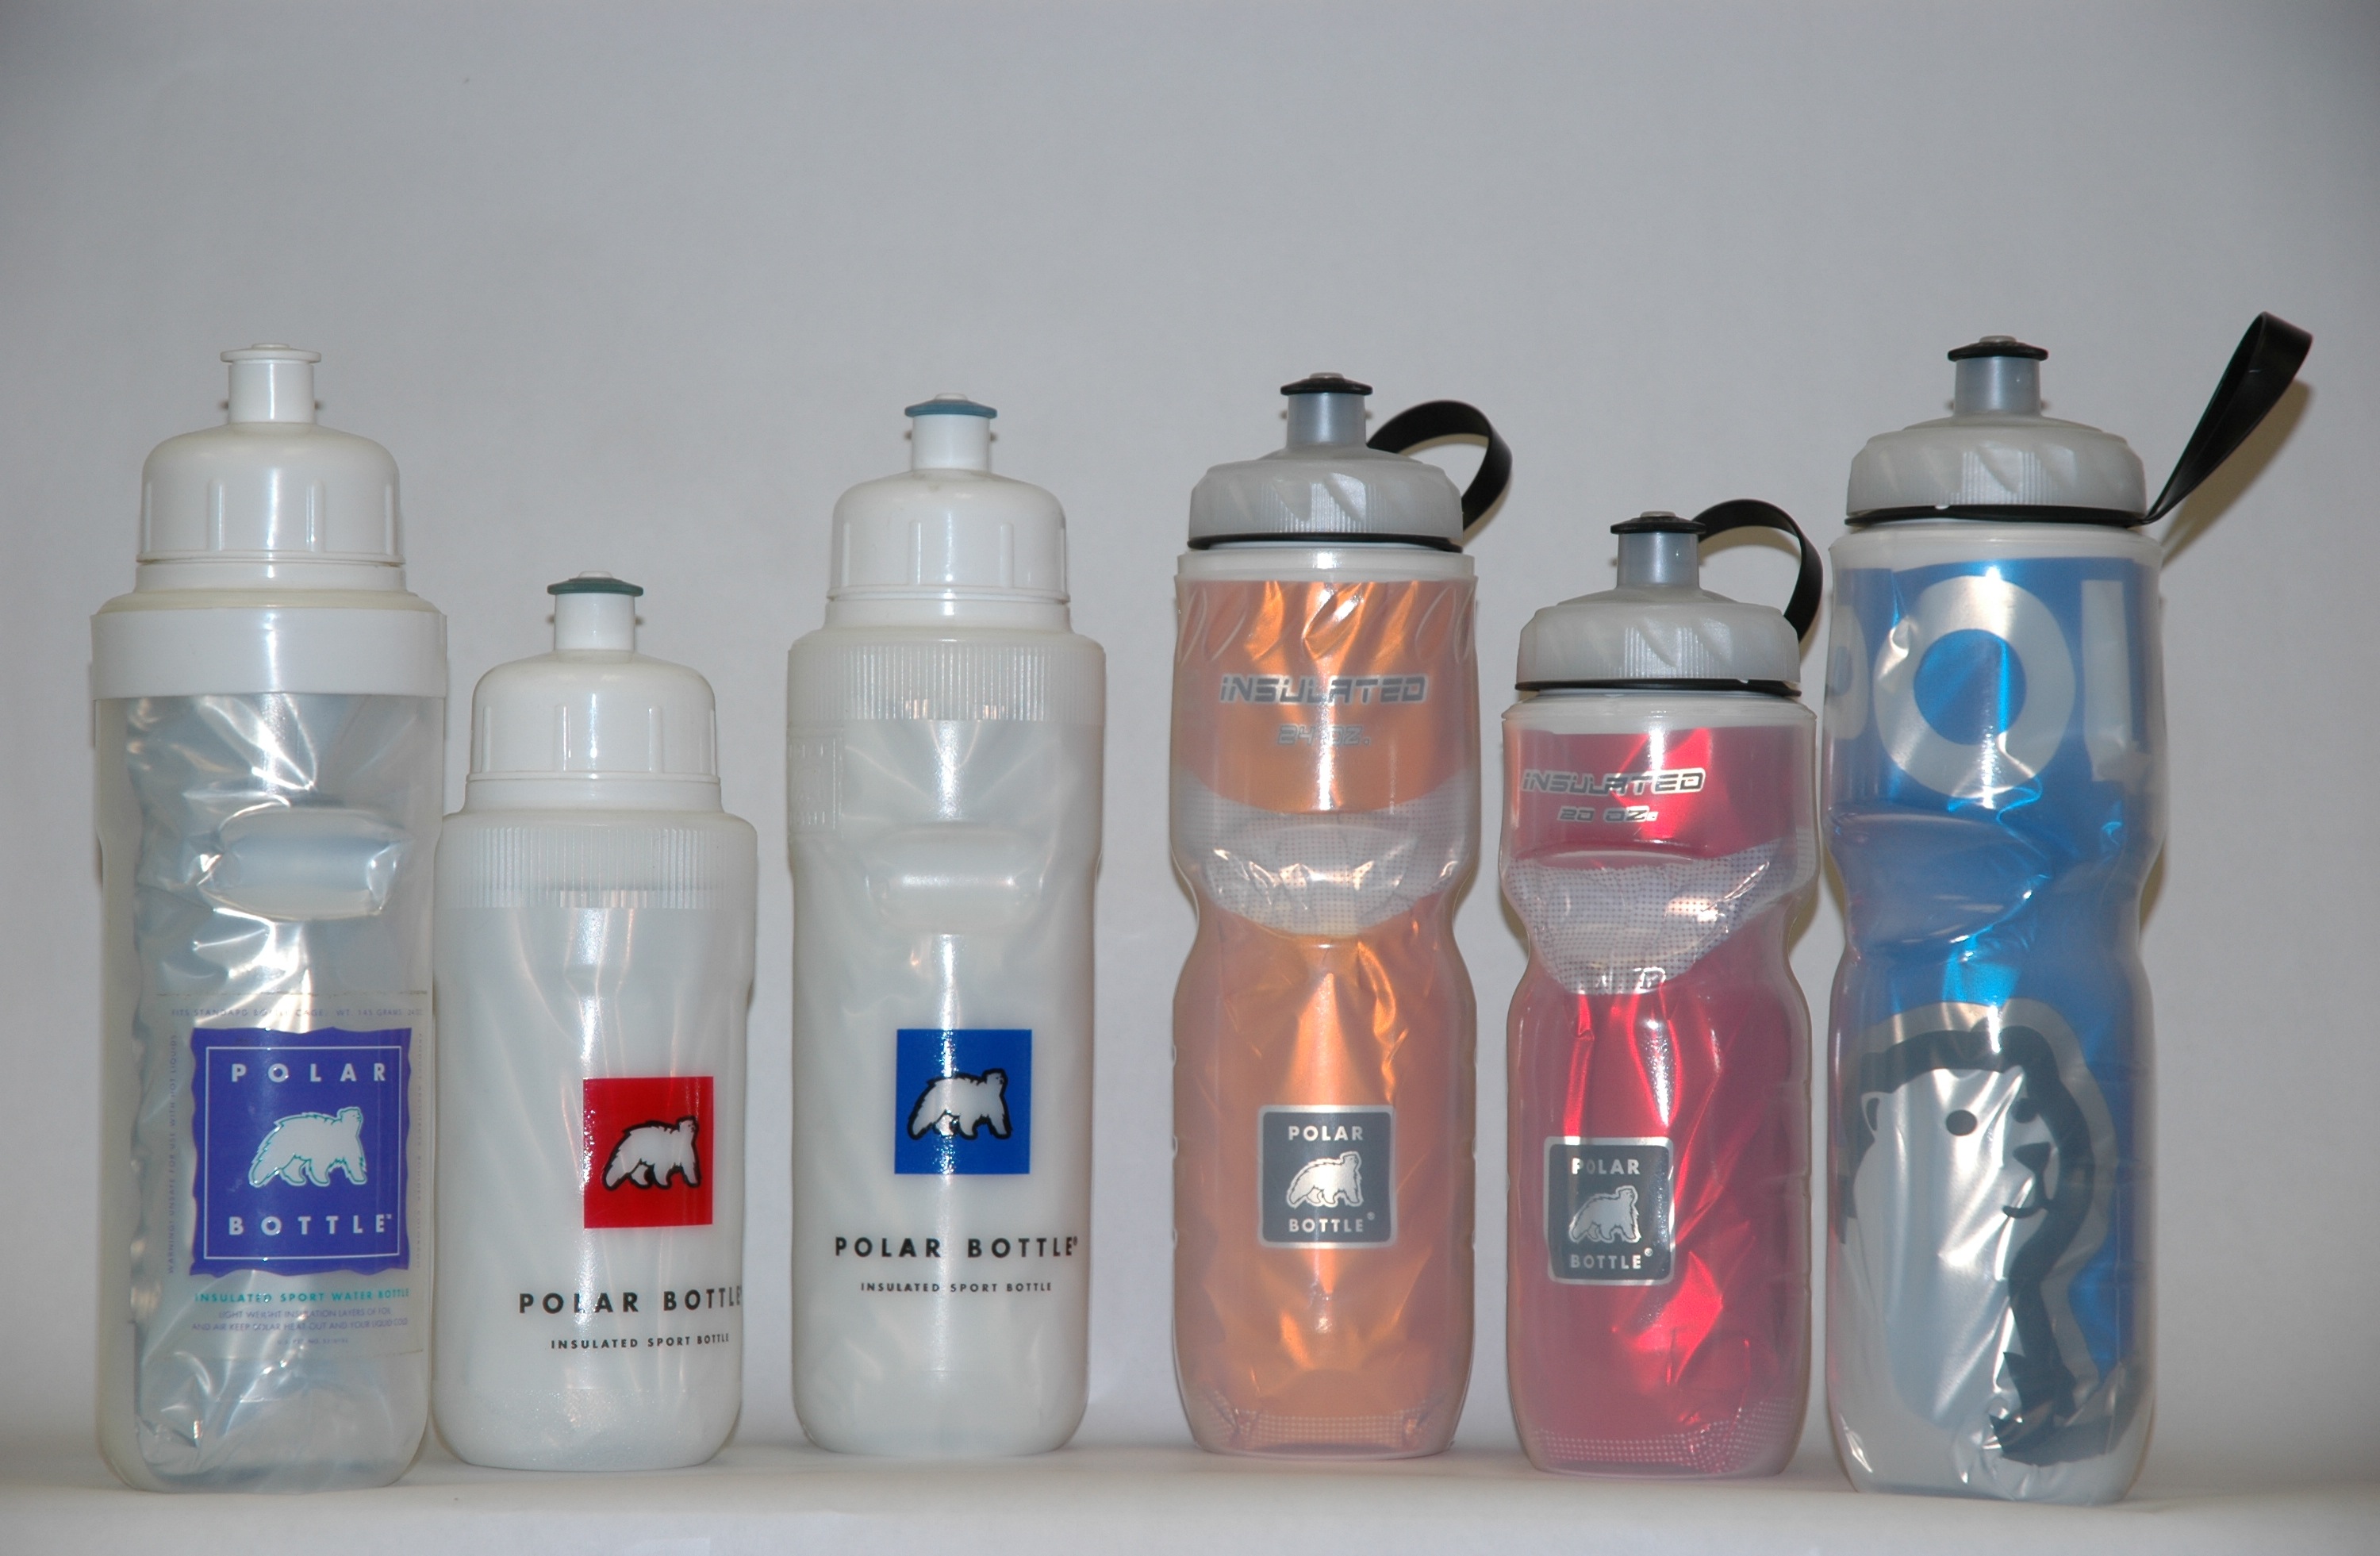
Label: plastic